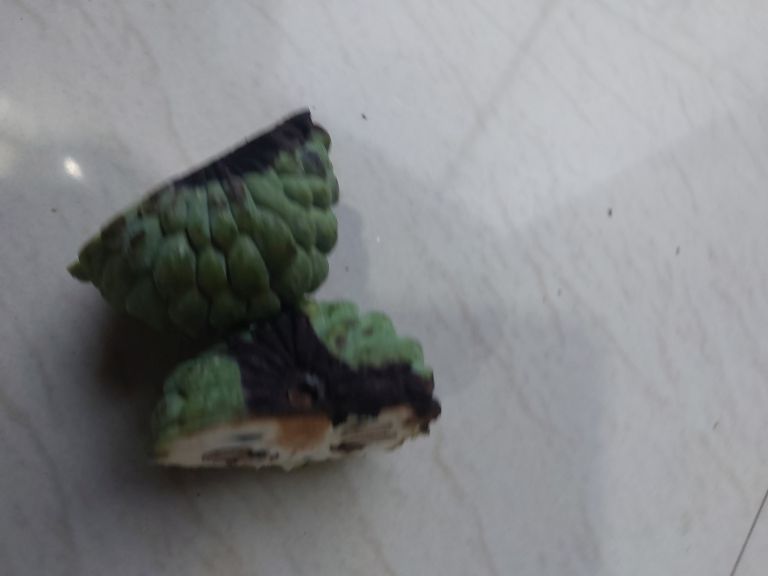
Disease label: Diplodia Rot